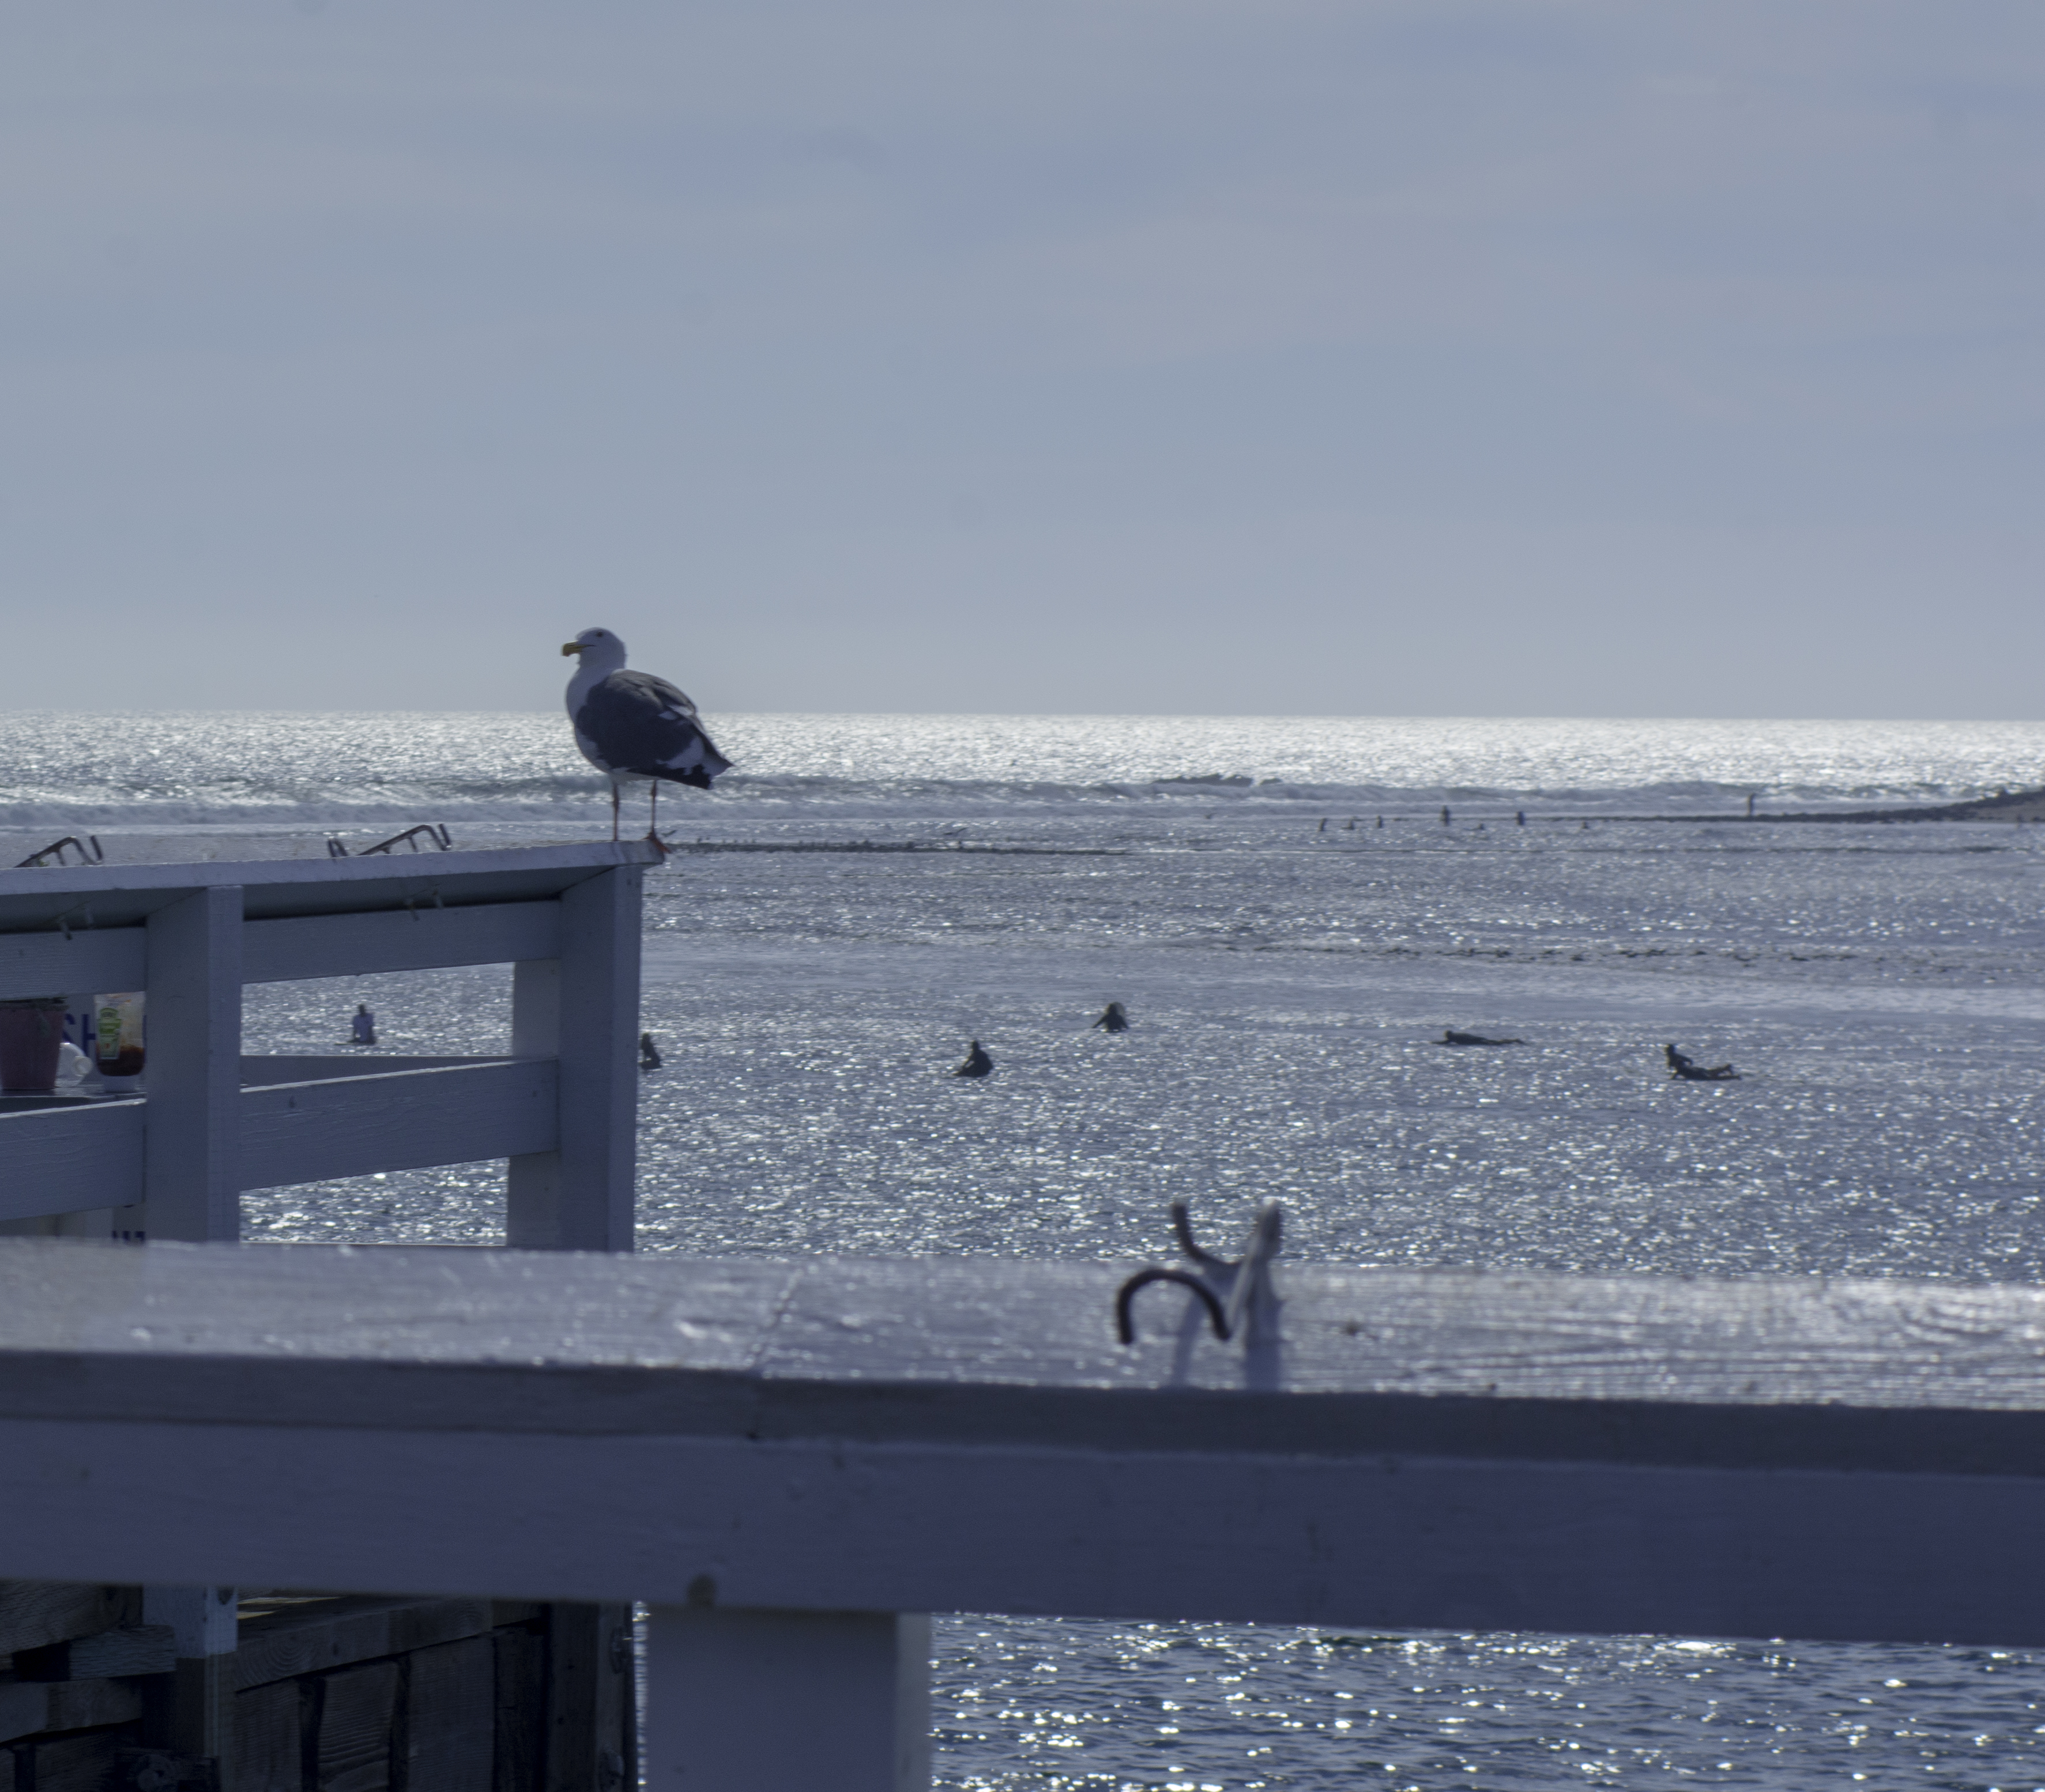
beach, sea, coast, water, ocean, bird, sunset, wave, gull, blue, malibu, malibupier